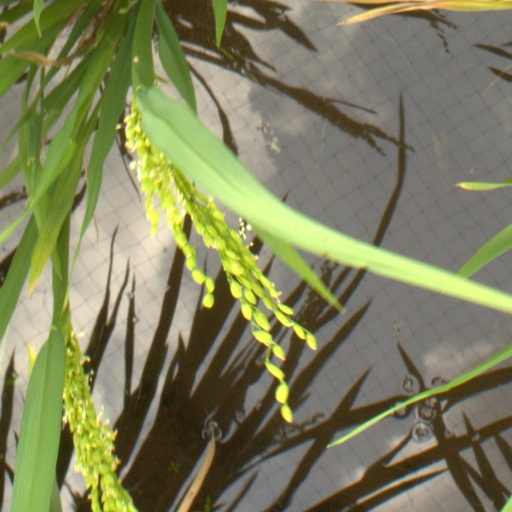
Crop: rice